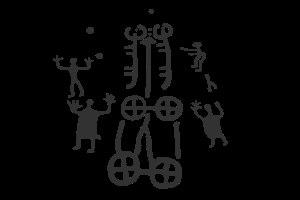
Le char solaire est une allégorie cosmologique présente dans plusieurs mythologies et symbolisant la course du soleil dans le ciel. Le char est généralement tiré par un attelage de chevaux et transporte le dieu-Soleil d'est en ouest dans la journée, tandis qu'il fait le chemin inverse pendant la nuit.